Melbury Abbas

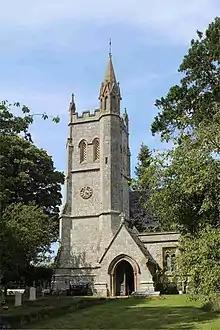
Church of St Thomas

This is on the south side of the village and as well as a square tower at the south west end, has a large spire mounted on the SW corner of the top of the tower.